Holcombe, East Devon

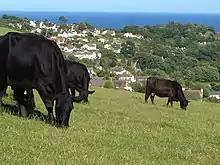
Cattle at Holcombe

Holcombe is a hamlet in Uplyme civil parish in the district of East Devon in the English county of Devon.